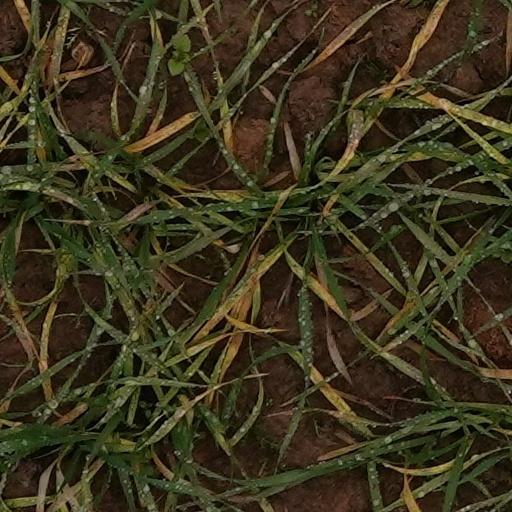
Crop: wheat